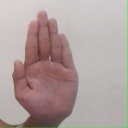
अक्षर: ध